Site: brandenburg
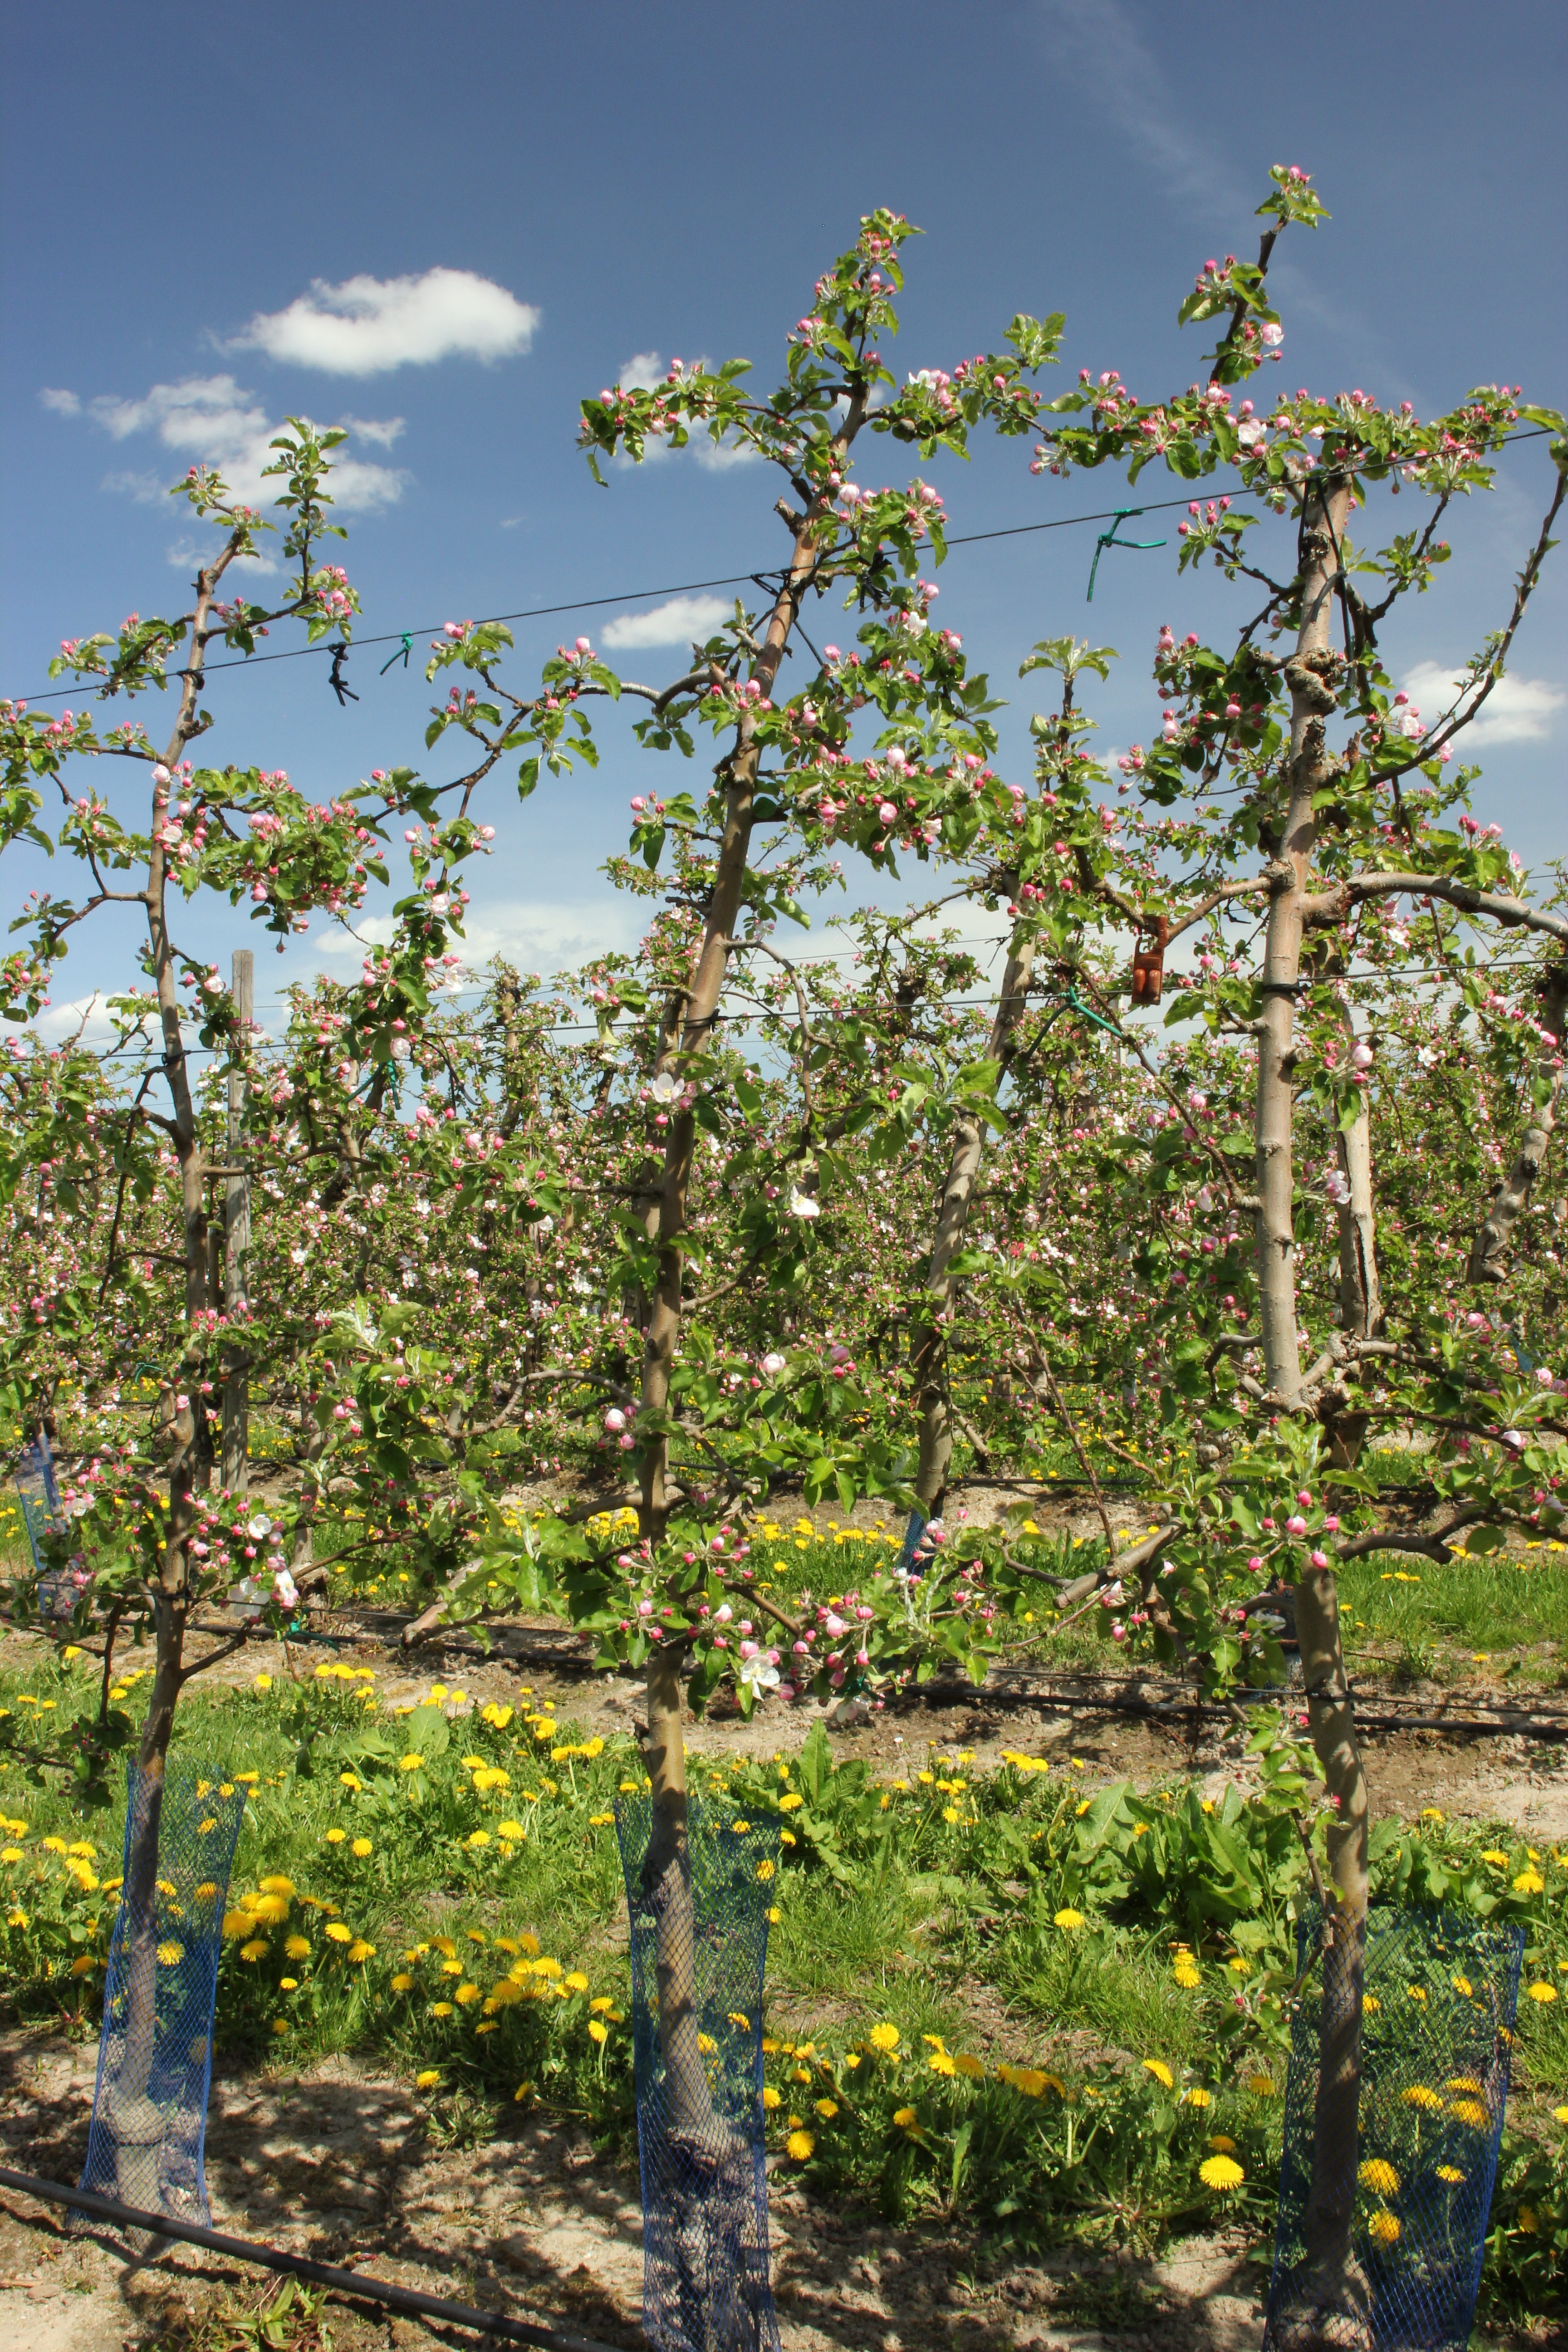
Growth stage (BBCH 57): Inflorescence emergence